The Red Mill (film)

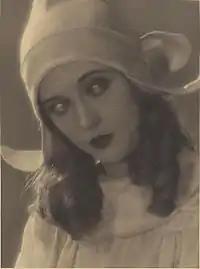
Davies photographed by Ruth Harriet Louise for the film

The film, produced by "Cosmopolitan Productions", is based on the 1906 musical "The Red Mill" that had starred comedian Fred Stone and was based on the book and music of the same name. The show was produced by famed theatrical impresario Charles Dillingham. Henry Blossom wrote the lyrics to Victor Herbert's music. The musical was revived again in the mid-1940s.